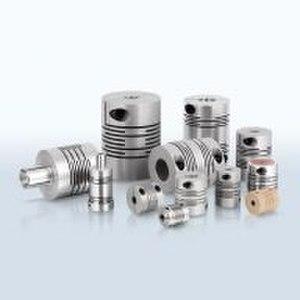
En génie mécanique, un accouplement est une transmission entre les extrémités de deux arbres en rotation pour transmettre un couple de l'un à l'autre. La fonction première des accouplements est de lier deux pièces mobiles d'une machine tournante tout en rattrapant, jusqu'à un certain point, un certain désalignement ou des jeux. Dans une acception plus générale, l'accouplement peut désigner un composant mécanique servant à connecter les extrémités de pièces adjacentes. En principe, les accouplements ne permettent pas le débrayage des arbres durant le mouvement ; toutefois, certains dispositifs sont dotés d'un limiteur de couple qui enclenche un patinage ou un débrayage complet lorsqu'un couple limite est atteint. Le choix d'un accouplement adapté peut permettre de réduire la durée de maintenance et donc le coût de fonctionnement.